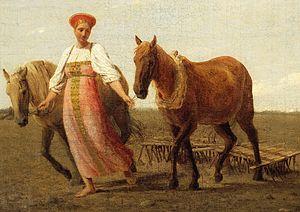
Au labour. Le Printemps est un tableau du peintre russe Alexeï Venetsianov, peint dans la première moitié des années 1820. Il est exposé à la Galerie Tretiakov. Ses dimensions sont.